Regulated power supply

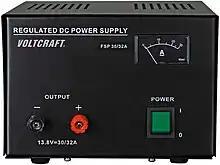
Fixed-voltage power supplies like these and AC adapters are optimized with the aim to support high currents per physical space at a given constant voltage. Due to optimization for a specific voltage rather than a range, they tend to be more compact at a similar output power support.

Many topologies have been used since the regulated supply was invented. Early technologies included iron-hydrogen resistors, resonant transformers, nonlinear resistors, loading resistors, neon stabiliser tubes, vibrating contact regulators etc.